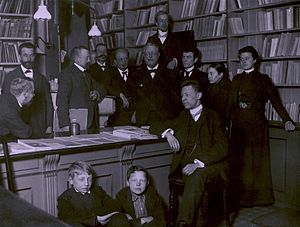
Haase & Søns Forlag
Gammelt gruppebillede
Haase & Søns Forlag er et dansk bogforlag i København, der kan føres tilbage til 1877. Forlaget udgiver især skole- og lærebøger samt fagbøger.